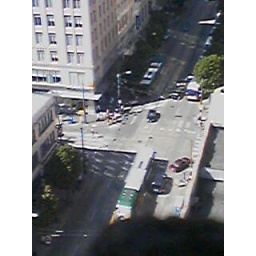
Looking over the edge of the roof of the Vance building in Seattle, Sept. 2007.